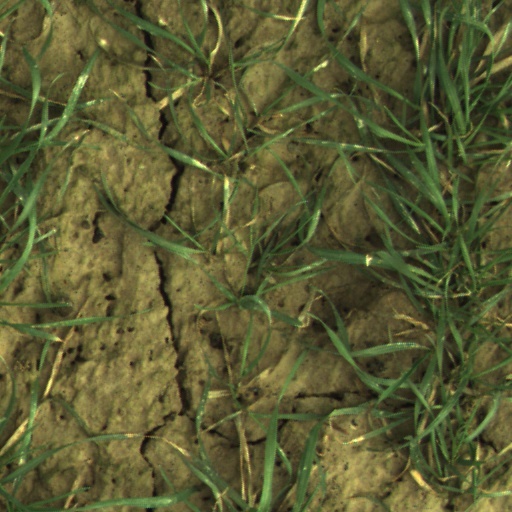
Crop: wheat